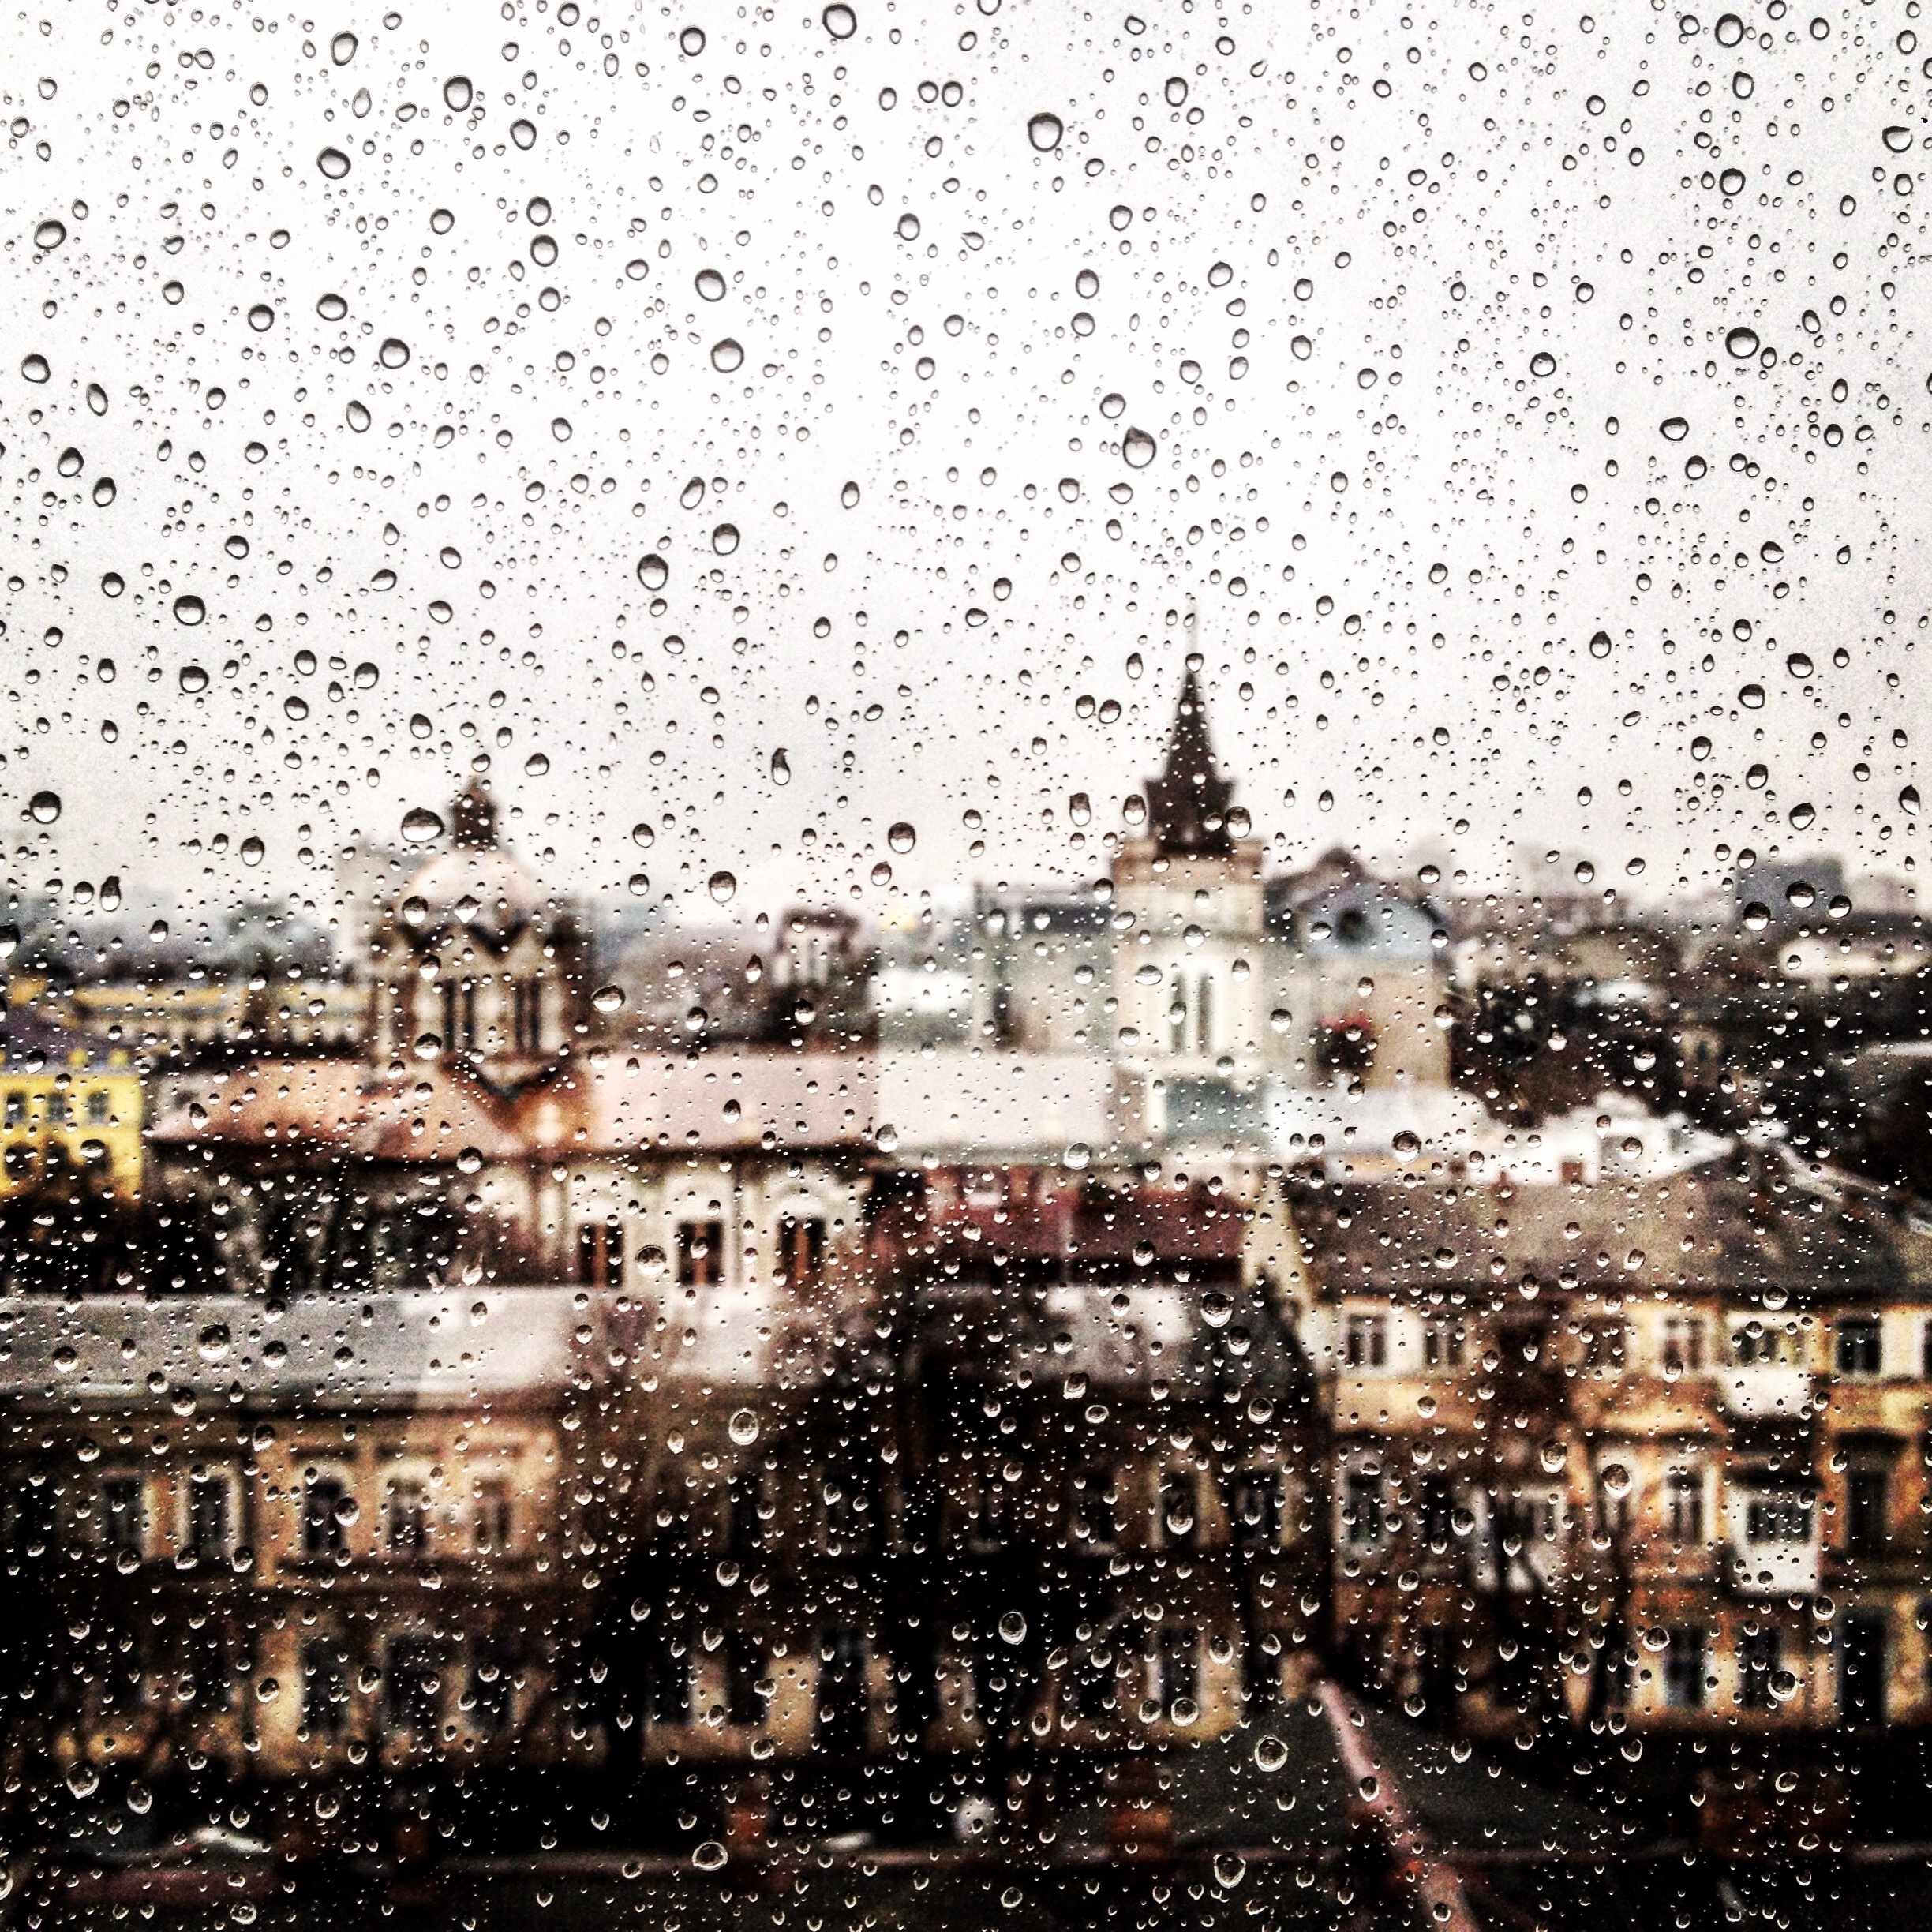
water, drop, skyline, window, glass, wet, city, cityscape, weather, blurred, rainy, art, buildings, raindrops, day, drop of water, drips, metropolis, rainy day, pane, defocused, window view, human settlement